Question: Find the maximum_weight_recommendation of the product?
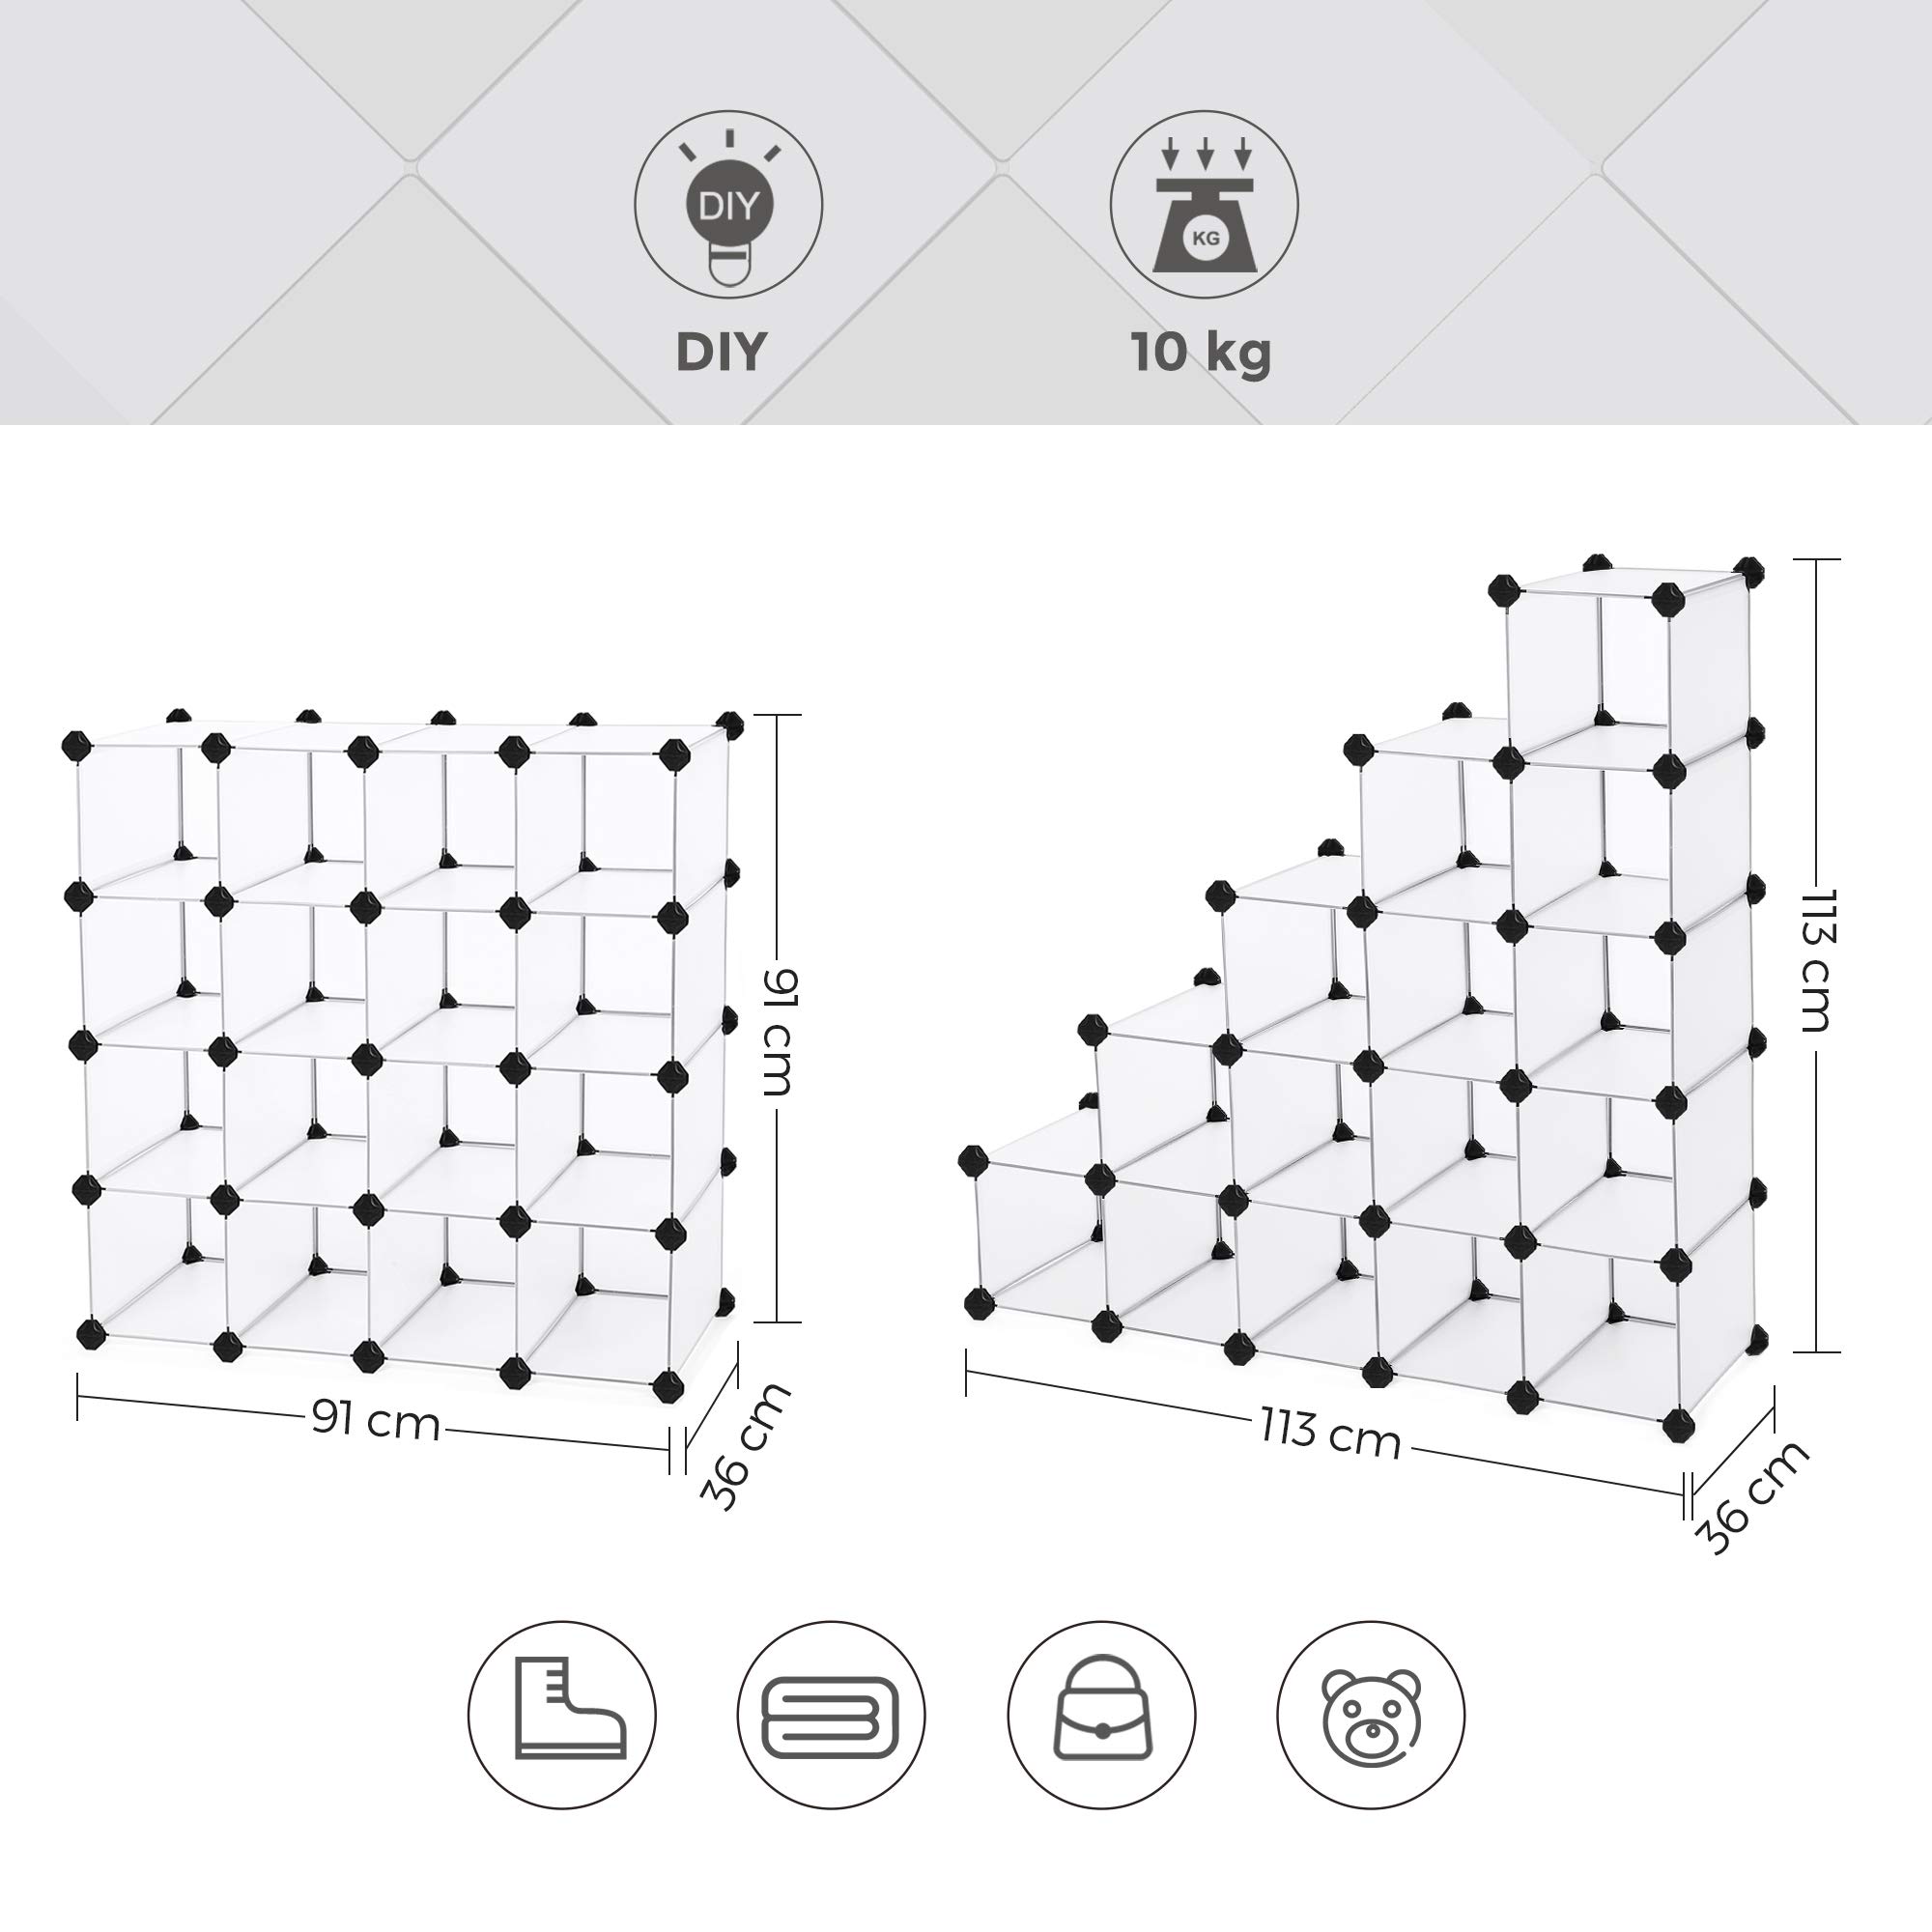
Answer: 10 kilogram